List of fishes of the River Trent

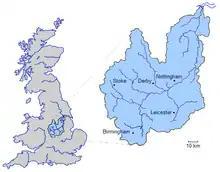
Map showing location of the River Trent

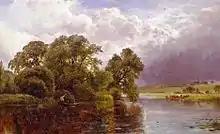
"The Trent near Castle Donington" by George Turner, 1881: King's Mill near Castle Donington was the location for catches of sturgeon and eels.

This list of fishes of the River Trent includes fish species which have been recorded from the River Trent, a major river in England that starts in Staffordshire, flows through the Midlands, and joins the River Ouse to form the Humber Estuary.